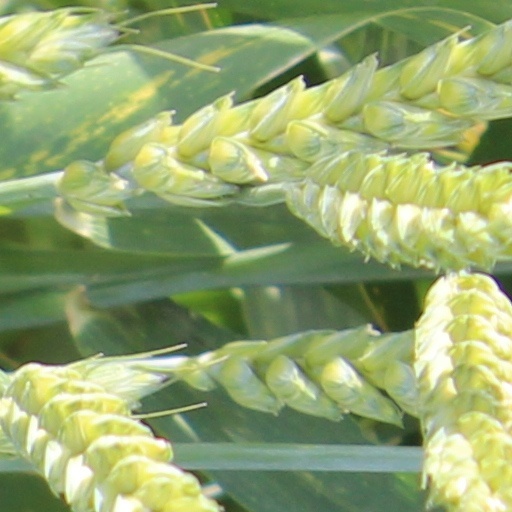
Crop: wheat